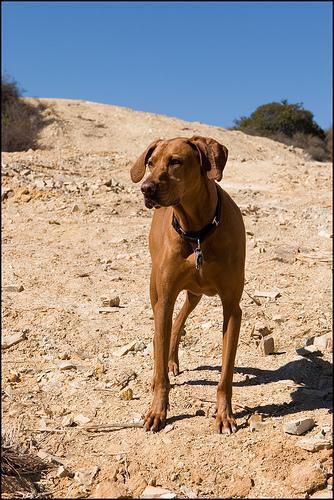
Rhodesian_ridgeback